Boise, Idaho

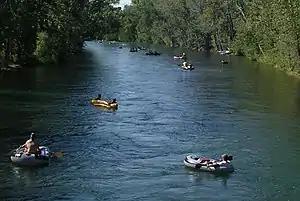
Floating the Boise River

The origin of the name is uncertain. One account credits Capt. B. L. E. Bonneville of the U.S. Army as its source. After trekking for weeks through dry and rough terrain, his exploration party reached an overlook with a view of the Boise River Valley. The place where they stood is called Bonneville Point, located on the Oregon Trail east of the city. According to the story, a French-speaking guide, overwhelmed by the sight of the verdant river, yelled "" ("The woods! The woods!")—and the name stuck.